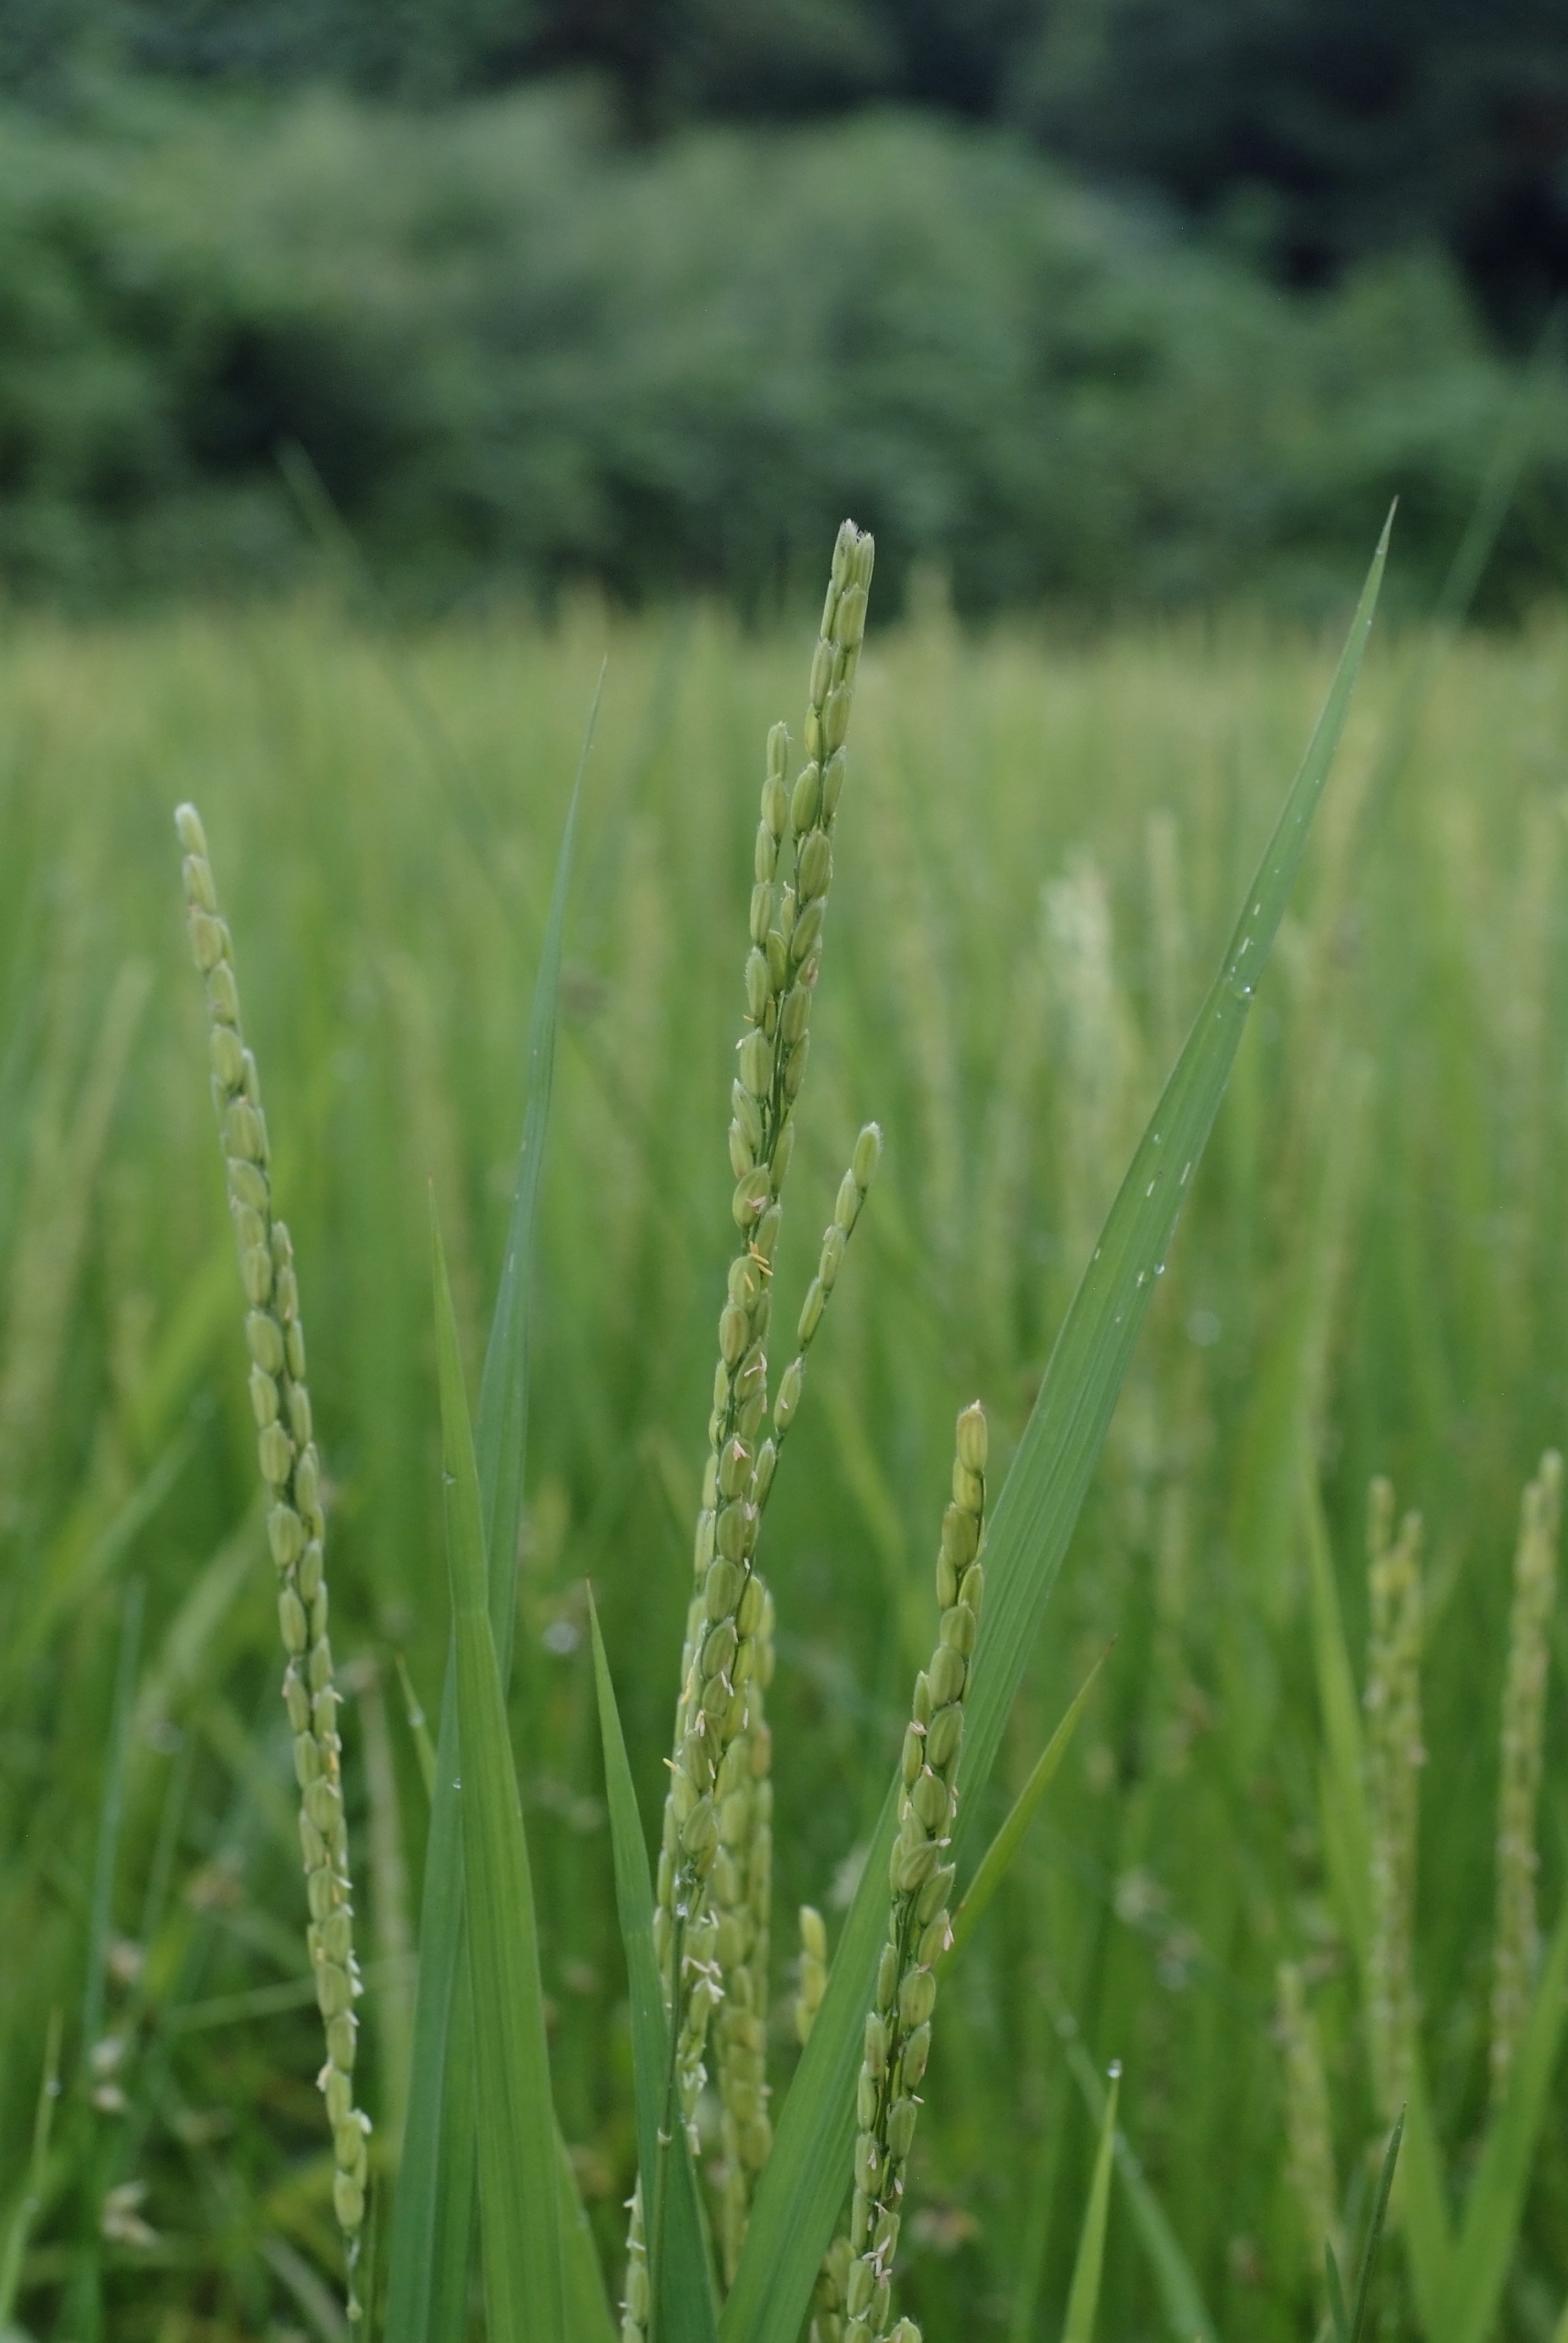
grass, plant, field, lawn, meadow, wheat, grain, prairie, flower, food, green, farming, crop, agriculture, flora, rice, plants, wildflower, grassland, ch, flowering plant, grass family, plant stem, land plant, hierochloe, phragmites